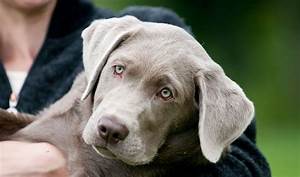
Label: cane